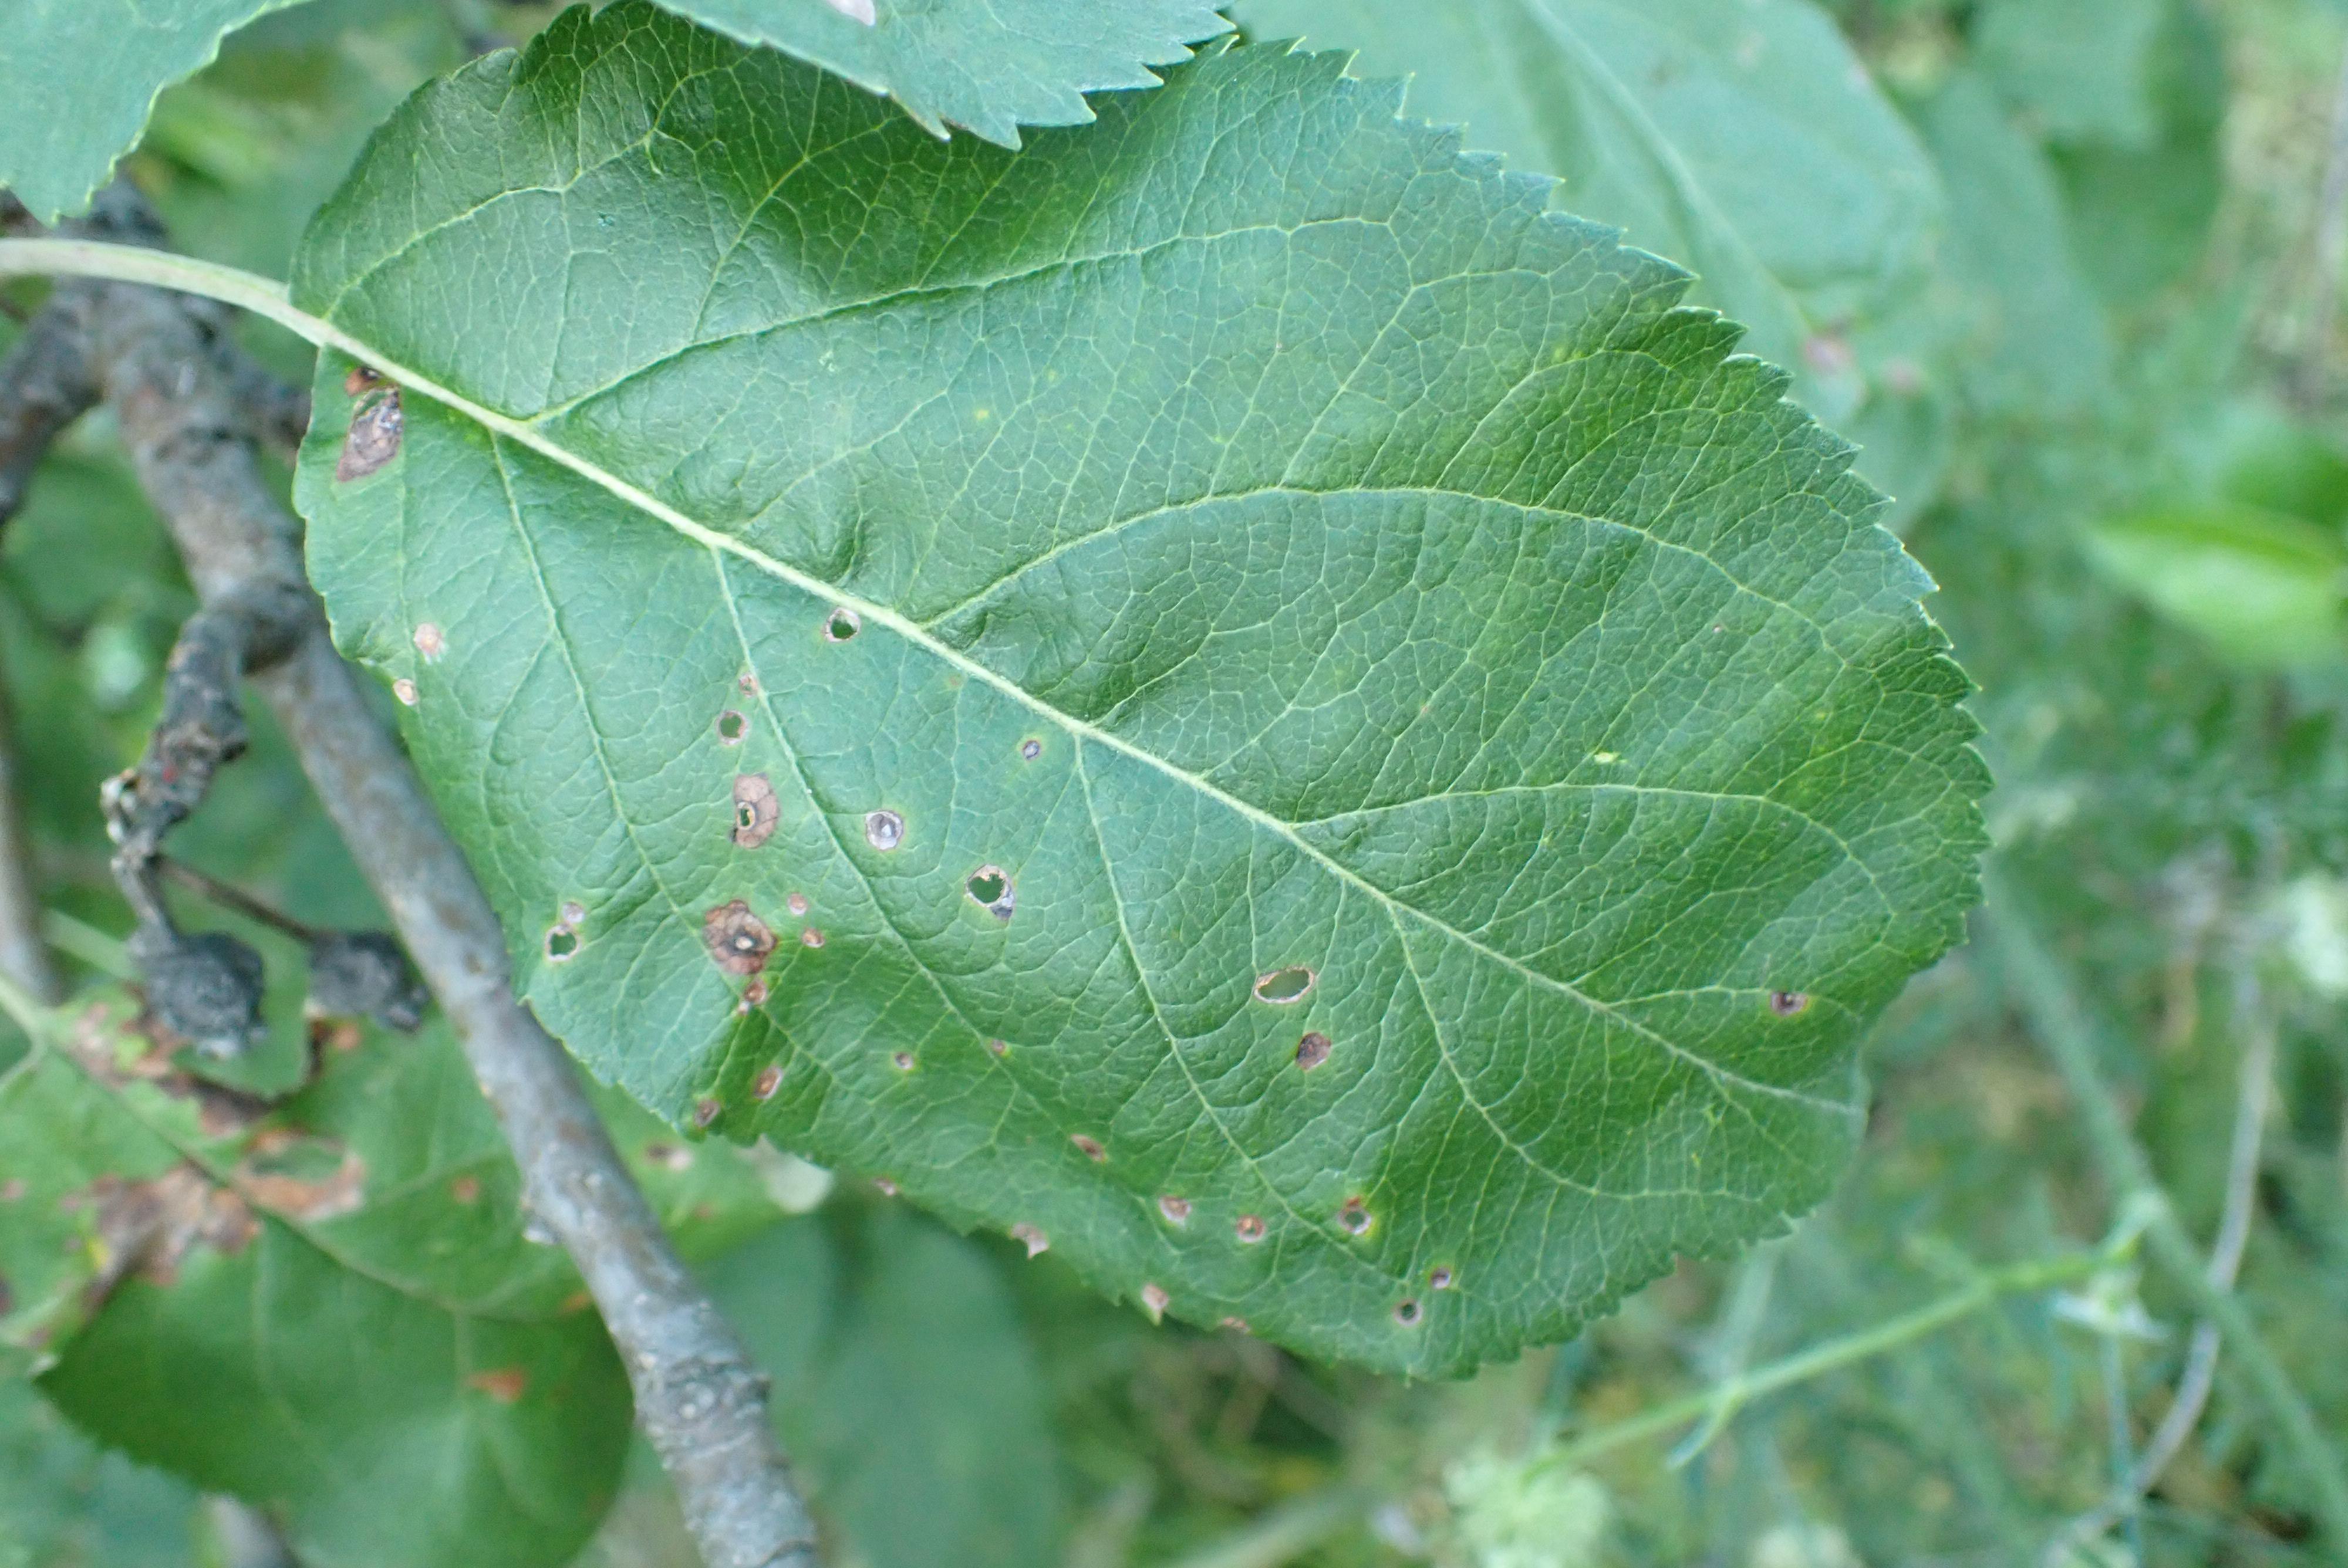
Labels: frog_eye_leaf_spot